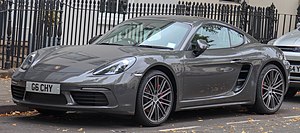
Porsche / Galleri
Porsche er navnet på et tysk sportvognsmærke, grundlagt af Ferdinand Porsche i Stuttgart. Den første Porsche kom på markedet i 1948 og bar navnet Porsche 356. I dag producerer Porsche blandt andet modellerne: 911, Cayenne, Boxster, Cayman, Panamera og 911 GT1.